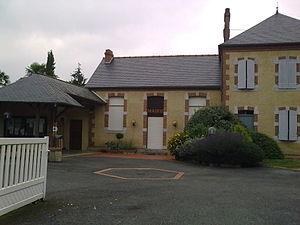
Mairie de Momy
Momy est une commune française située dans le département des Pyrénées-Atlantiques, en région Nouvelle-Aquitaine.